Aztecs

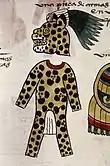
Jaguar warrior uniform as tax pay method, from "Codex Mendoza"

The "Cuauhtlatoani" were not a novel concept, but had precedent, as the term was used pre-conquest to describe an interrim, non-dynastic regent with "tlatloque"-like authority. Generally, "cuauhtlatoani" would be appointed by "tlatoani" to administer recently-conquered lands, such as the "Atlepetl" of Tlatelolco following the 1473 CE defeat of its last Tlatoani – Moquihuix – by the Triple Alliance. Tlatelolco was governed by "cuauhtlatoque" until the death of Itzquauhtzin in 1520 CE. The term "cuauhtlatoani" is also sometimes used in early 16th century codices to describe the mythic first leaders of the Mexica during their migration from Aztlán.